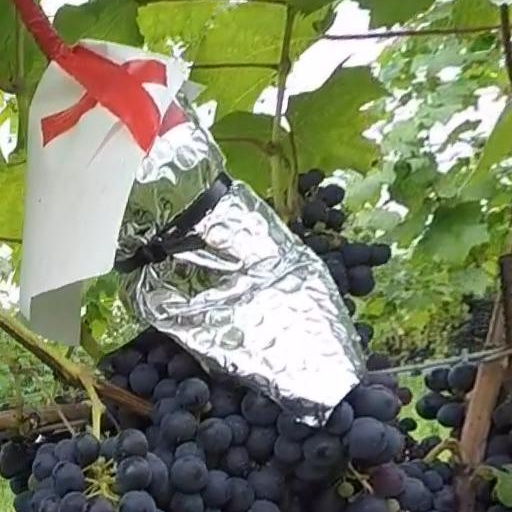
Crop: grape